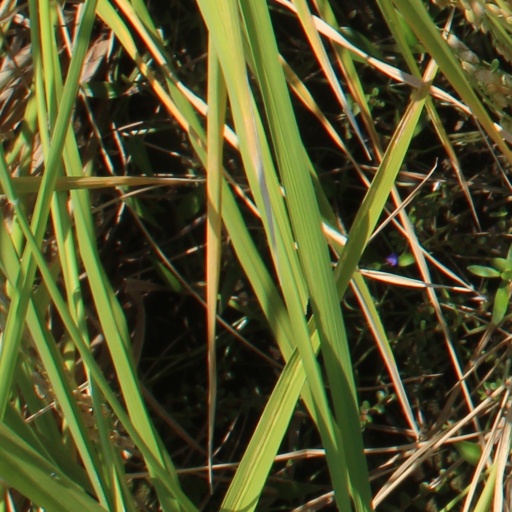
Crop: rice